Christian V of Denmark

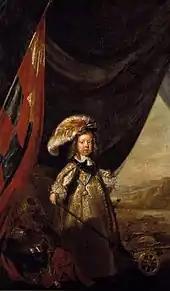
Christian V portrayed as the prince elect in the year 1650, in a painting by Karel van Mander III

Prince Christian was born on 15 April 1646 at Duborg Castle in the city of Flensburg, then located in the Duchy of Schleswig. He was the first legitimate child born to the then Prince Frederick of Denmark by his consort, Sophie Amalie of Brunswick-Calenberg. Prince Frederick was a younger son of King Christian IV, but the death of his elder brother Christian, Prince-Elect of Denmark in June 1647 opened the possibility for Frederick to be elected heir apparent to the Danish throne.